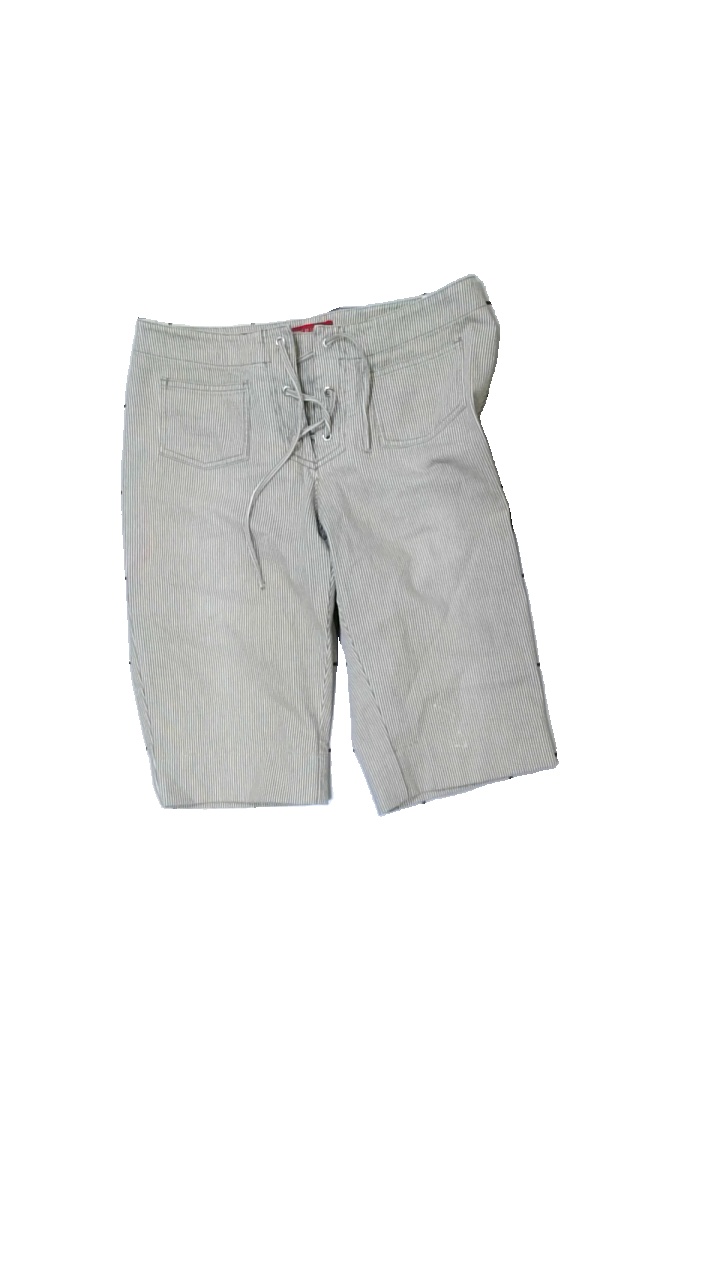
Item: Shorts (Ladies)
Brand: Jackpot
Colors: White, Beige
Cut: Regular
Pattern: Striped
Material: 100% cott
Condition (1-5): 3
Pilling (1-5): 4
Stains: Major
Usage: Export
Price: <50